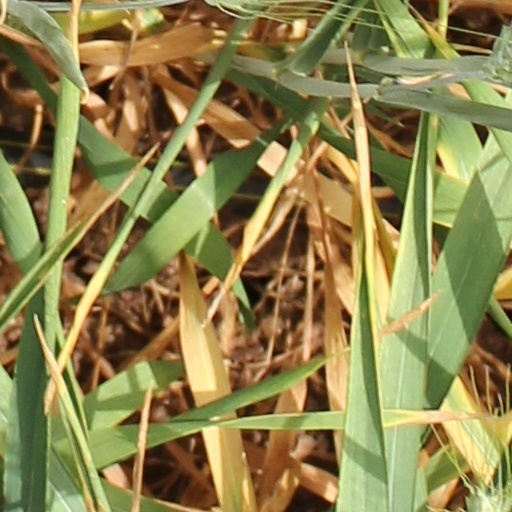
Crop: wheat